London Trained Bands

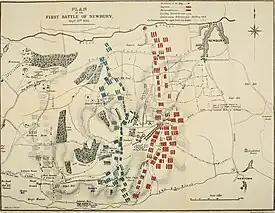
Plan of the First Battle of Newbury.

These regiments (roughly 1000 men apiece) were much larger than the equivalent units of Essex's (or the King's) army, which were weakened by casualties, sickness and desertion. The London Militia Committee also released the City Horse, and Mainwaring's Redcoats for the campaign.